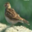
Label: bird